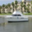
Label: ship